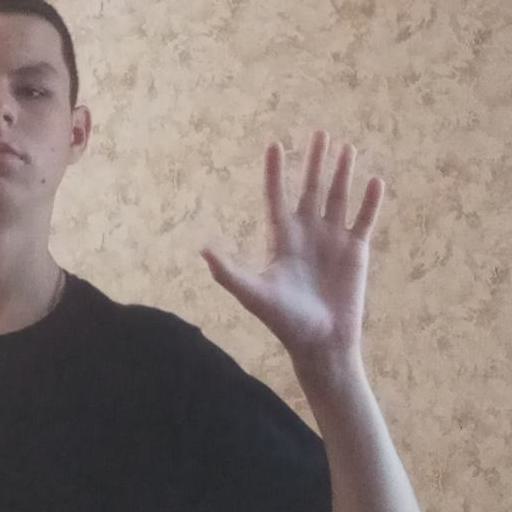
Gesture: palm